Tommy Loughran

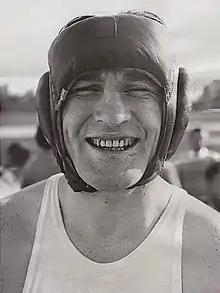
Loughran in 1934

Thomas Patrick Loughran (November 29, 1902 – July 7, 1982) was an American professional boxer and the former World Light Heavyweight Champion. Statistical boxing website BoxRec lists Loughran as the #7 ranked light heavyweight of all time, while "The Ring Magazine" founder Nat Fleischer placed him at #4. The International Boxing Research Organization rates Loughran as the 6th best light heavyweight ever. Loughran was named the "Ring Magazine"'s Fighter of the Year twice, first in 1929 and again 1931. He was inducted into the Ring Magazine Hall of Fame in 1956 and the International Boxing Hall of Fame in 1991.